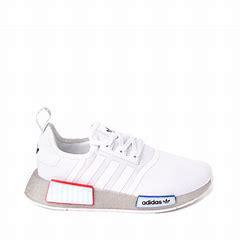
Brand: adidas
Model: NMD_R1 Athletic